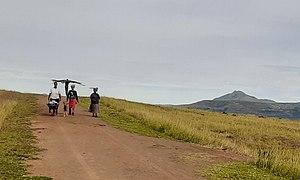
Wakkerstroom est la seconde plus ancienne ville de la province du Mpumalanga, au sud-est du Transvaal, en Afrique du Sud.